T7 phage

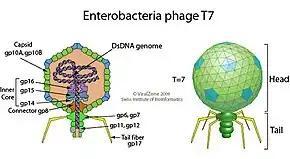
Annotated schematic drawing of a Enterobacteria phage T7 virion (cross section and side view)

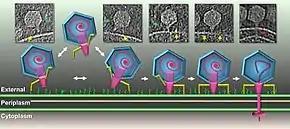
Tomograms of a T7 virion in action. T7 is using its fibers to "walk" across the cell surface and finally infect the cell.

The virus has complex structural symmetry, with a capsid of the phage that is icosahedral (twenty faces) with an inner diameter of 55 nm and a tail 19 nm in diameter and 28.5 nm long attached to the capsid. The ejection of proteins from the capsid upon infection causes the virus to change structure when it enters the cell.